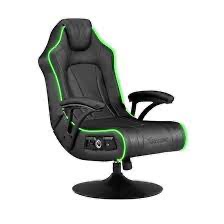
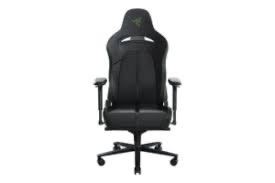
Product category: items_chair
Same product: no